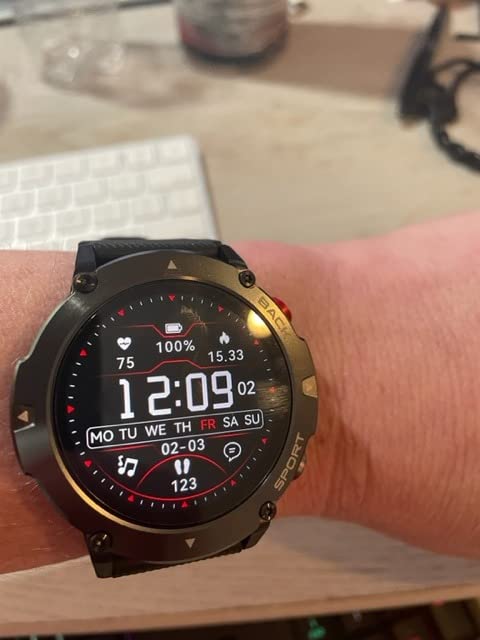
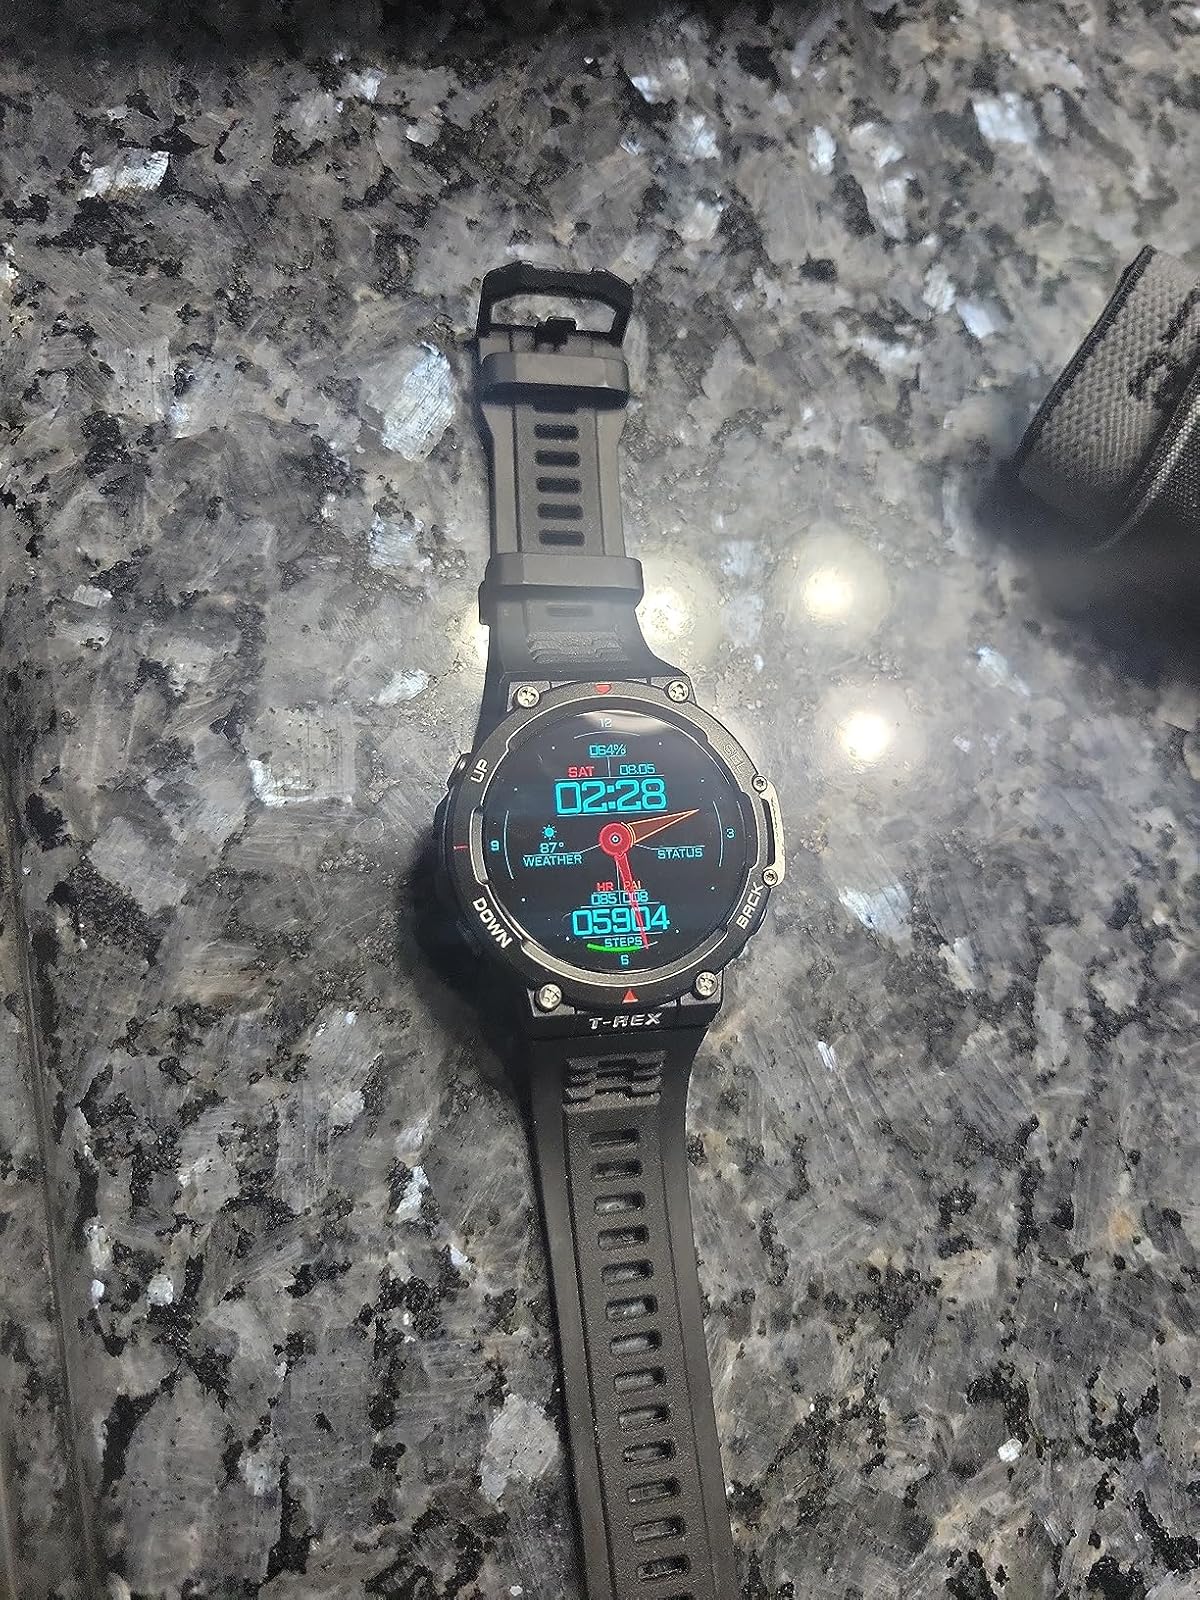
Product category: smartwatch
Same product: no